Helga Dancberga

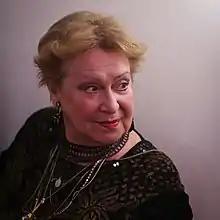

Helga Dancberga (18 November 1941 – 17 November 2019) was a Soviet then Latvian actor. She was the director of the Department of Culture and Arts at the Latvian Conservatoire.